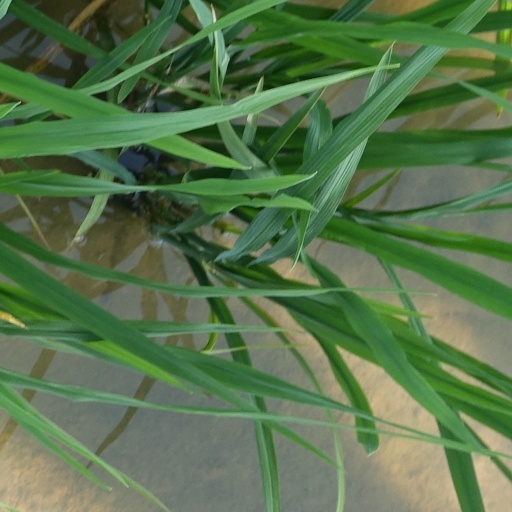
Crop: rice